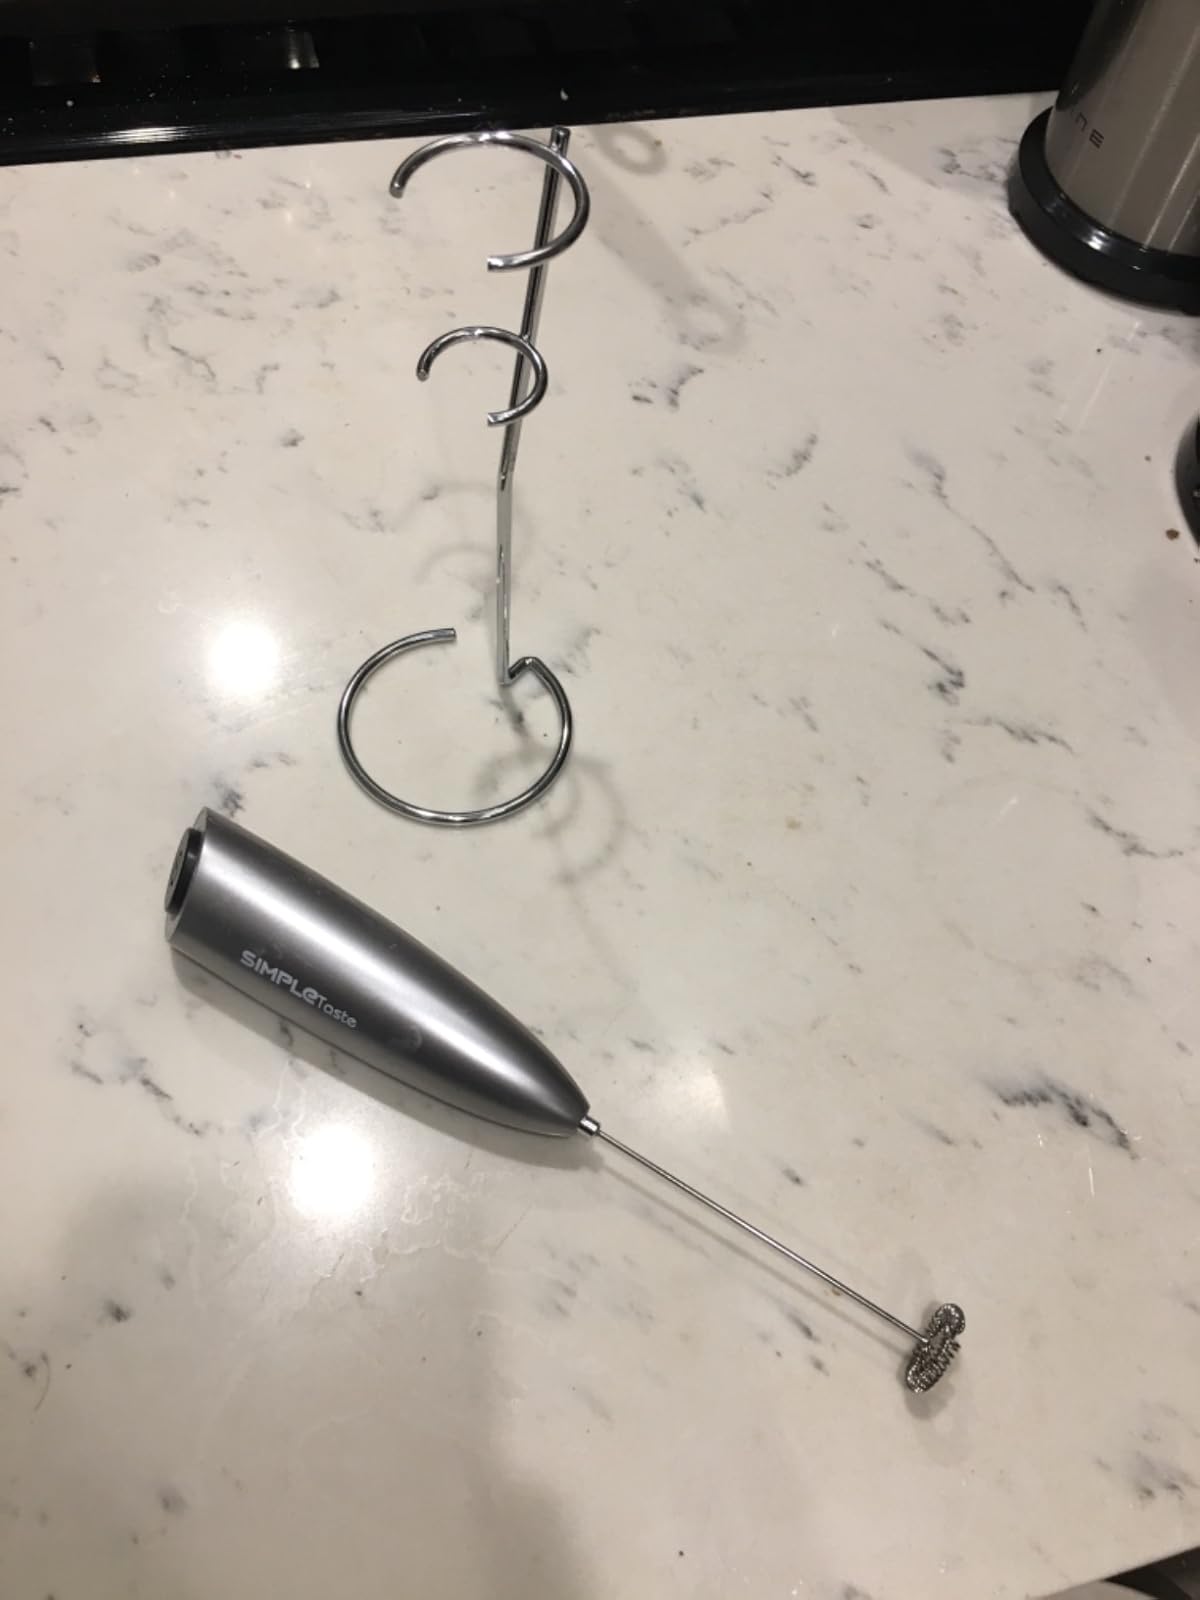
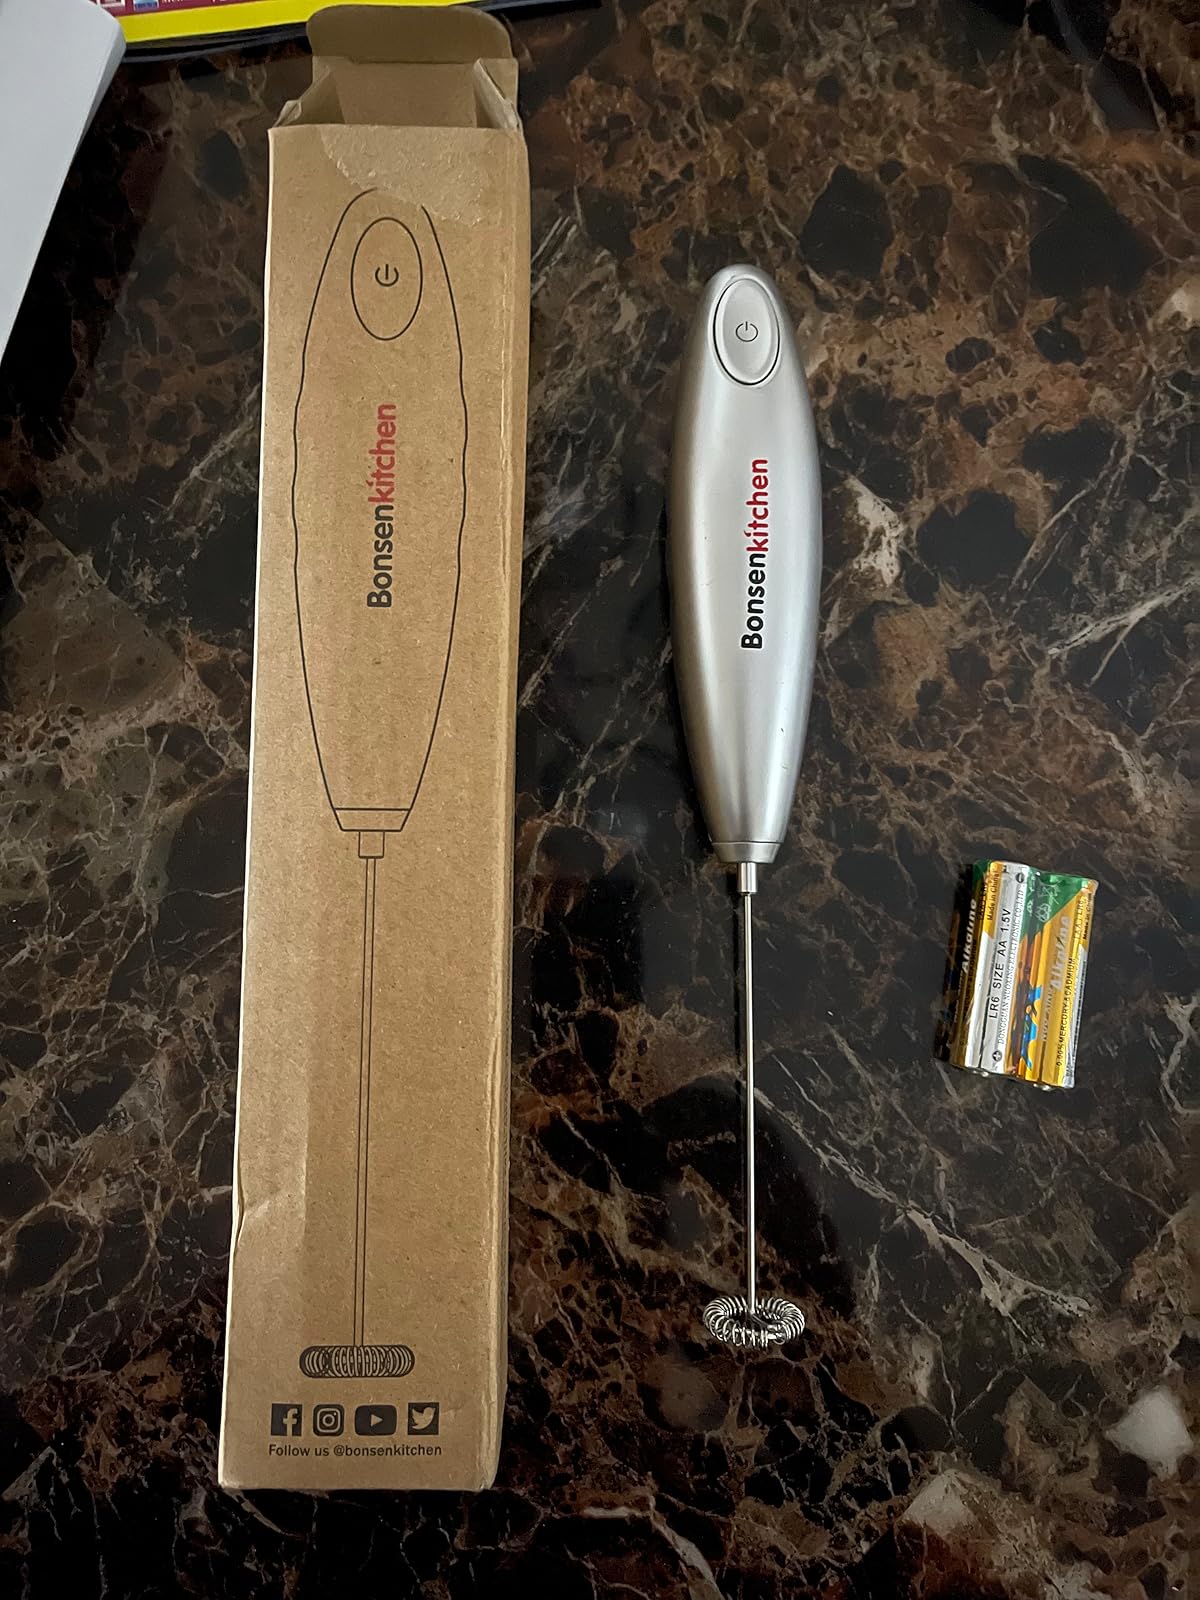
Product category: items_mixer
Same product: no